Interracial marriage and the Church of Jesus Christ of Latter-day Saints

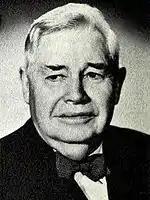
The apostle Reuben Clark spoke against mixed-race marriage several times in the 1940s, once calling it a "wicked virus."

In 1847, former slave and Mormon convert William McCary drew the ire of Brigham Young and others in Nauvoo for his marriage to a White woman, Lucy Stanton, and his later alleged mixed-race polygamous sealings to additional White women without church authorization. McCary stated he had Native American heritage in order to marry Stanton and avoid the greater stigma that the few Black people in Nauvoo faced. The most common interpretation of the events around McCary and his excommunication is that they contributed to or precipitated the subsequent ban of Black members from temple ordinances and priesthood authority. McCary elicited the first recorded general authority statement connecting race and priesthood restriction when the apostle Parley Pratt referred to him as the "black man who has got the blood of Ham in him which linege [sic] was cursed as regards the priesthood."